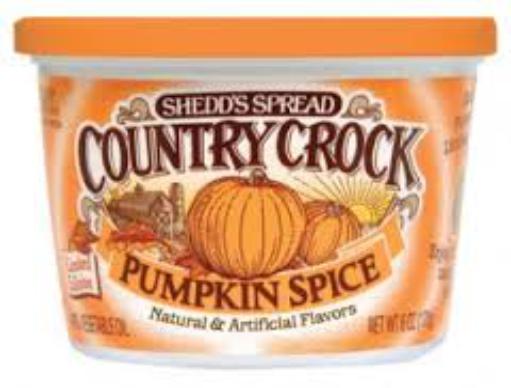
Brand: Country Crock
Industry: Food